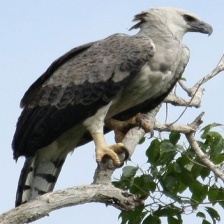
Species: HARPY EAGLE
Scientific name: HARPIA HARPYJA